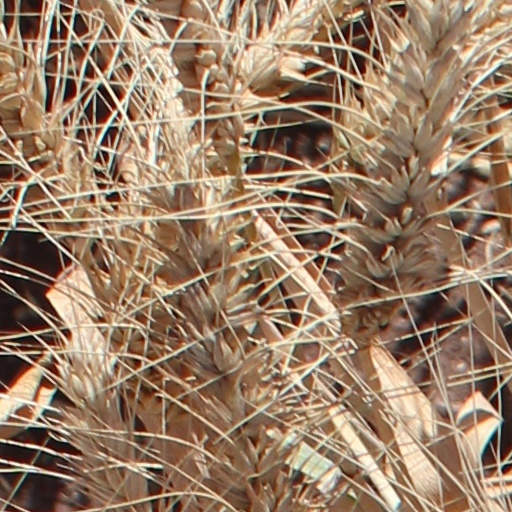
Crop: wheat